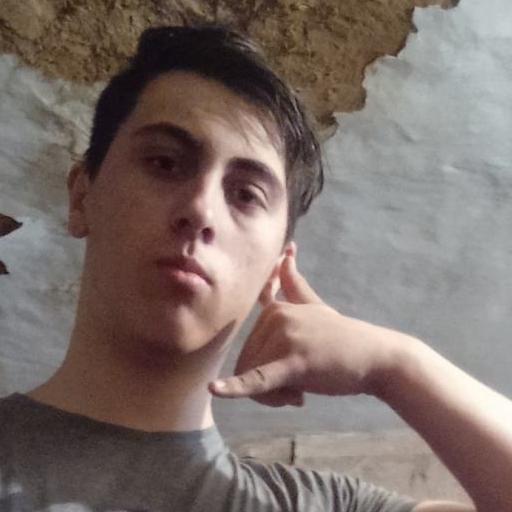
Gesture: call